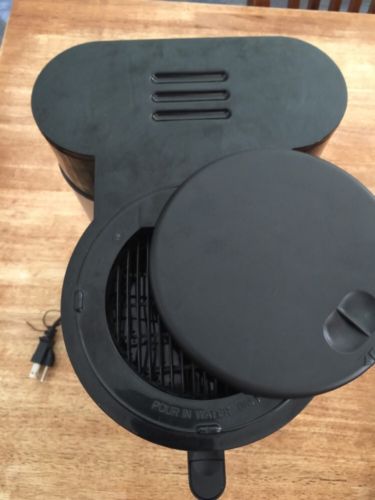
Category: coffee maker